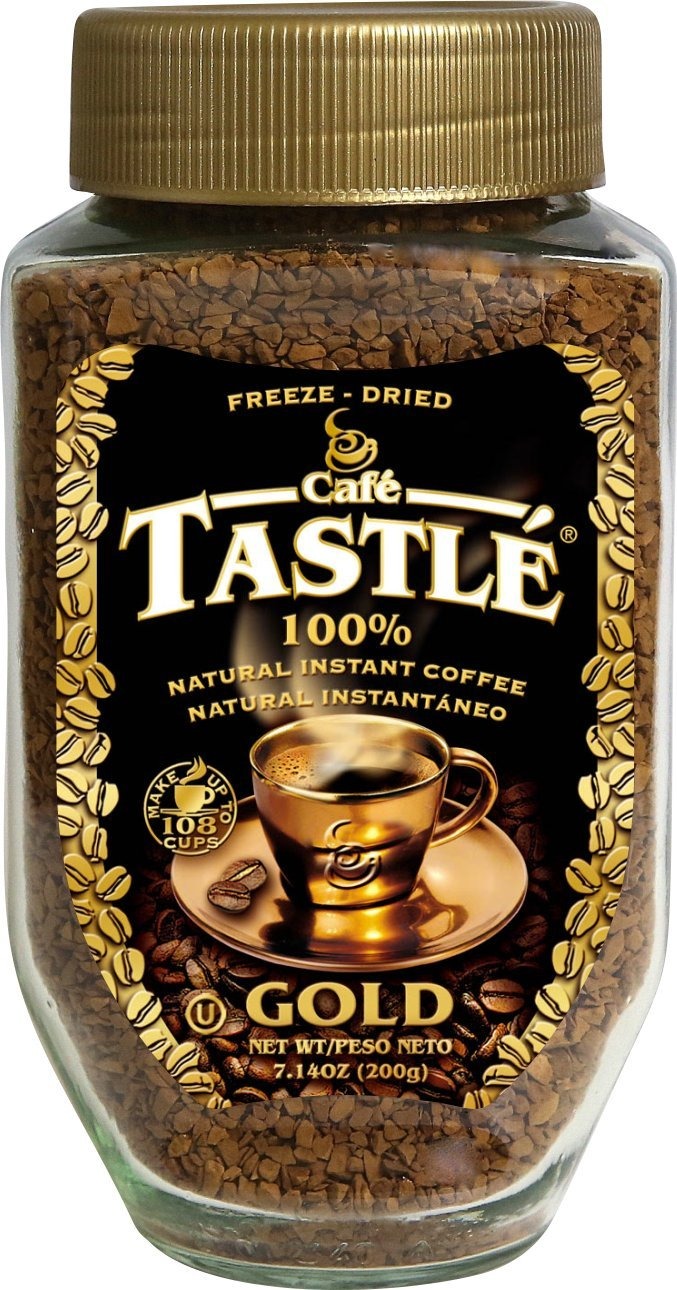
Item Name: Cafe Tastle Gold Freeze Dried Instant Coffee, 7.14 Ounce
Bullet Point 1: Freeze Dried
Bullet Point 2: This provides a much finer higher quality instant that dissolves much more efficiently
Bullet Point 3: Makes 108 cups
Bullet Point 4: Enjoy the amazing smooth taste of tastle coffee that you will never forget
Bullet Point 5: Tasted the rest now taste the best
Value: 7.14
Unit: oz

Price: 12.75